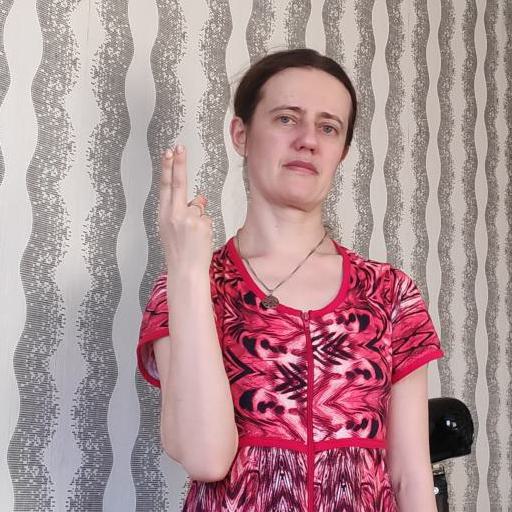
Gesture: two_up_inverted